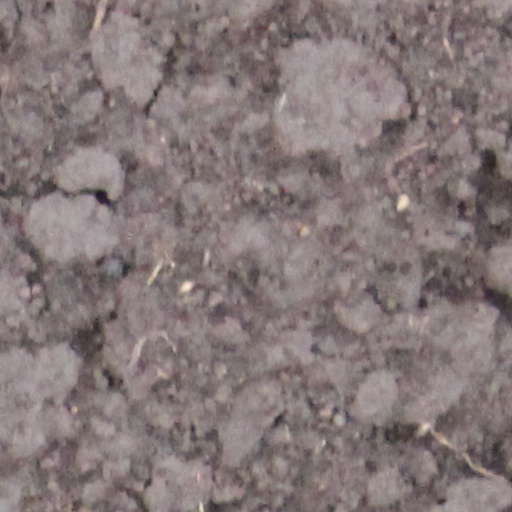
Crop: wheat